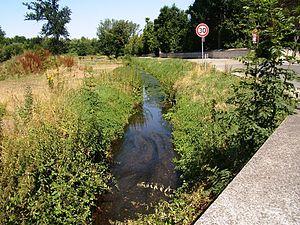
Ruisseau La Boëlle à Champlan
Champlan est une commune française située à dix-huit kilomètres au sud-ouest de Paris dans le département de l’Essonne en région Île-de-France.
Boëlle est le nom vernaculaire donné au cours secondaire d'un cours d'eau dans le bassin de l'Orge, par exemple la Boëlle des chevaliers ou la grande Boëlle en aval sur l'Orge, sur l'Yvette à Villebon-sur-Yvette. La boëlle Duparchy à Viry-Châtillon, derrière les lycées ne voit pas son nom mentionné sur les cartes IGN du fait de sa petite taille. Ce terme est à rapprocher du mot Béal.